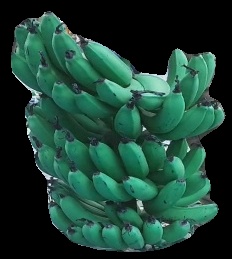
Variety: pachbale
Grade: grade3